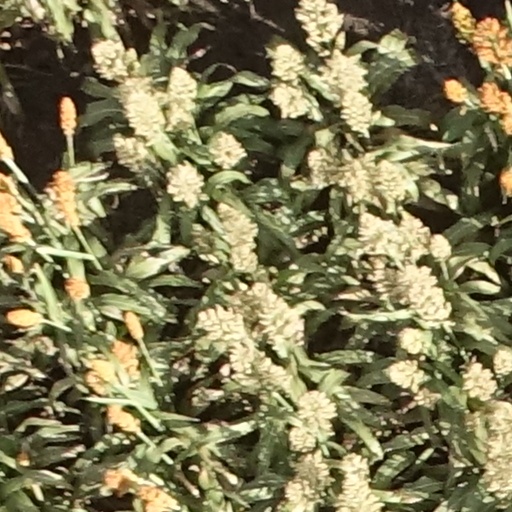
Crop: sorghum